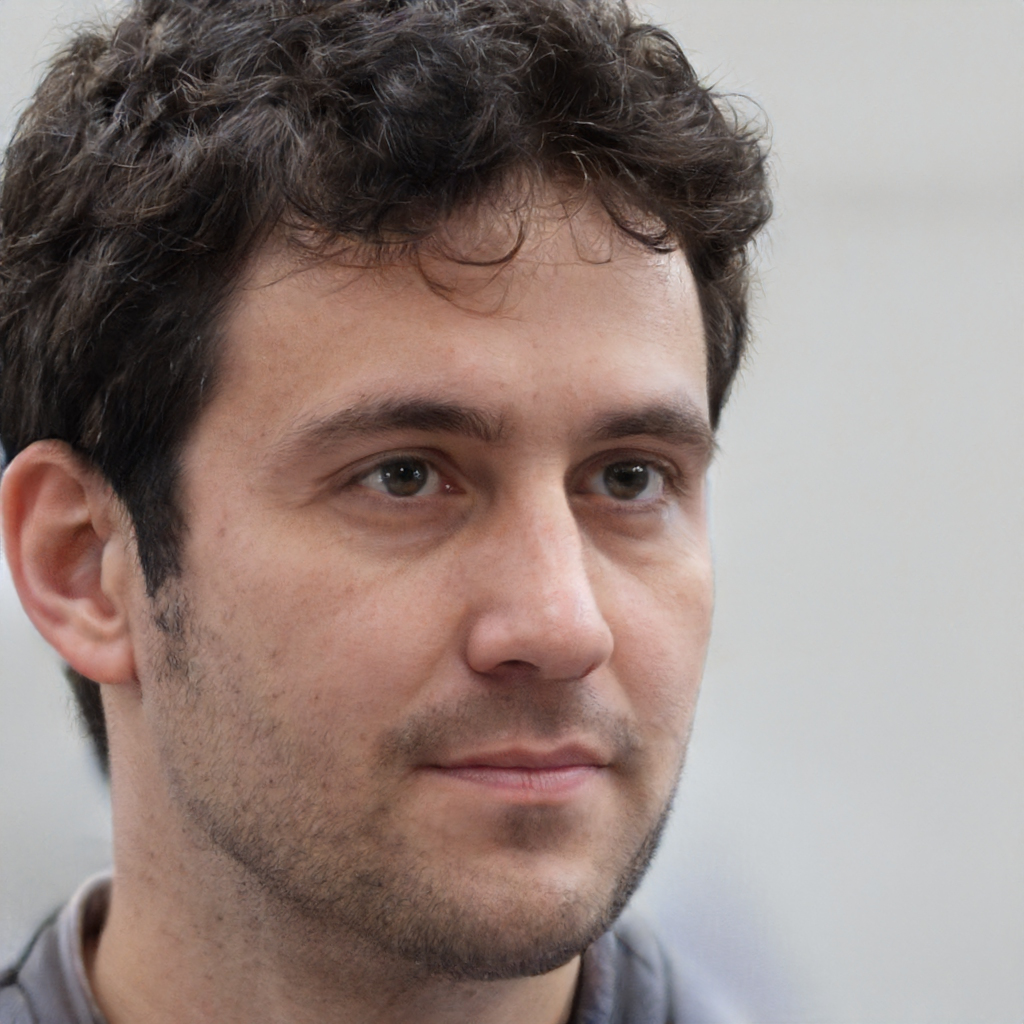
Gender: Male